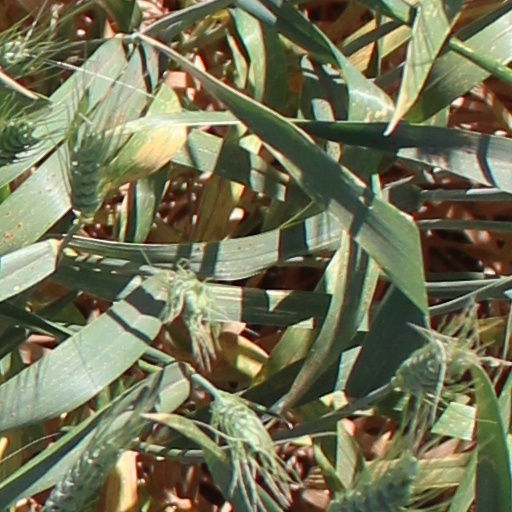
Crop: wheat